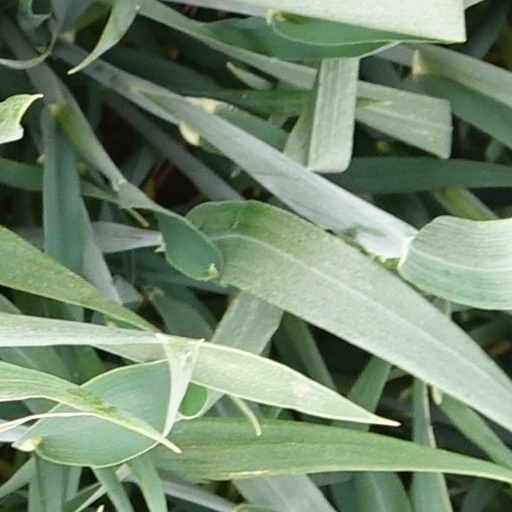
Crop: wheat